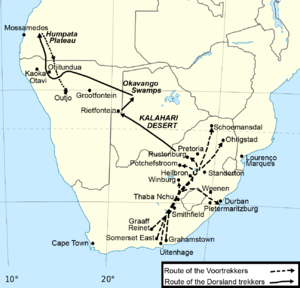
Les Dorslandtrekkers sont les immigrants boers qui quittèrent la république sud-africaine du Transvaal entre 1874 et 1892 pour le Sud-Ouest africain, en quête de terre promise, et traversèrent le désert du Kalahari pour arriver en Angola.